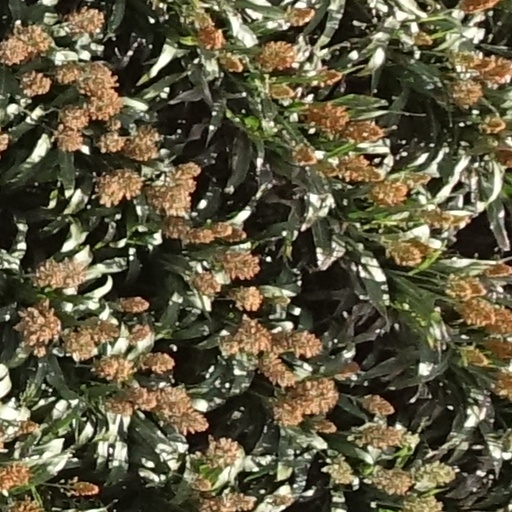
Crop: sorghum